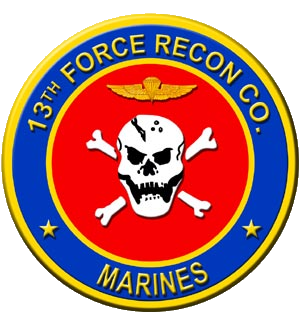
La 3rd Force Reconnaissance Company, ou 3rd FORECON, est une unité de réserve du Corps des Marines des Etats-Unis responsable de la reconnaissance en profondeur et du soutien à l'action directe et est principalement chargée de fournir les capteurs à distance pour les éléments de combat au sol de la Marine Air-Ground Task Force.